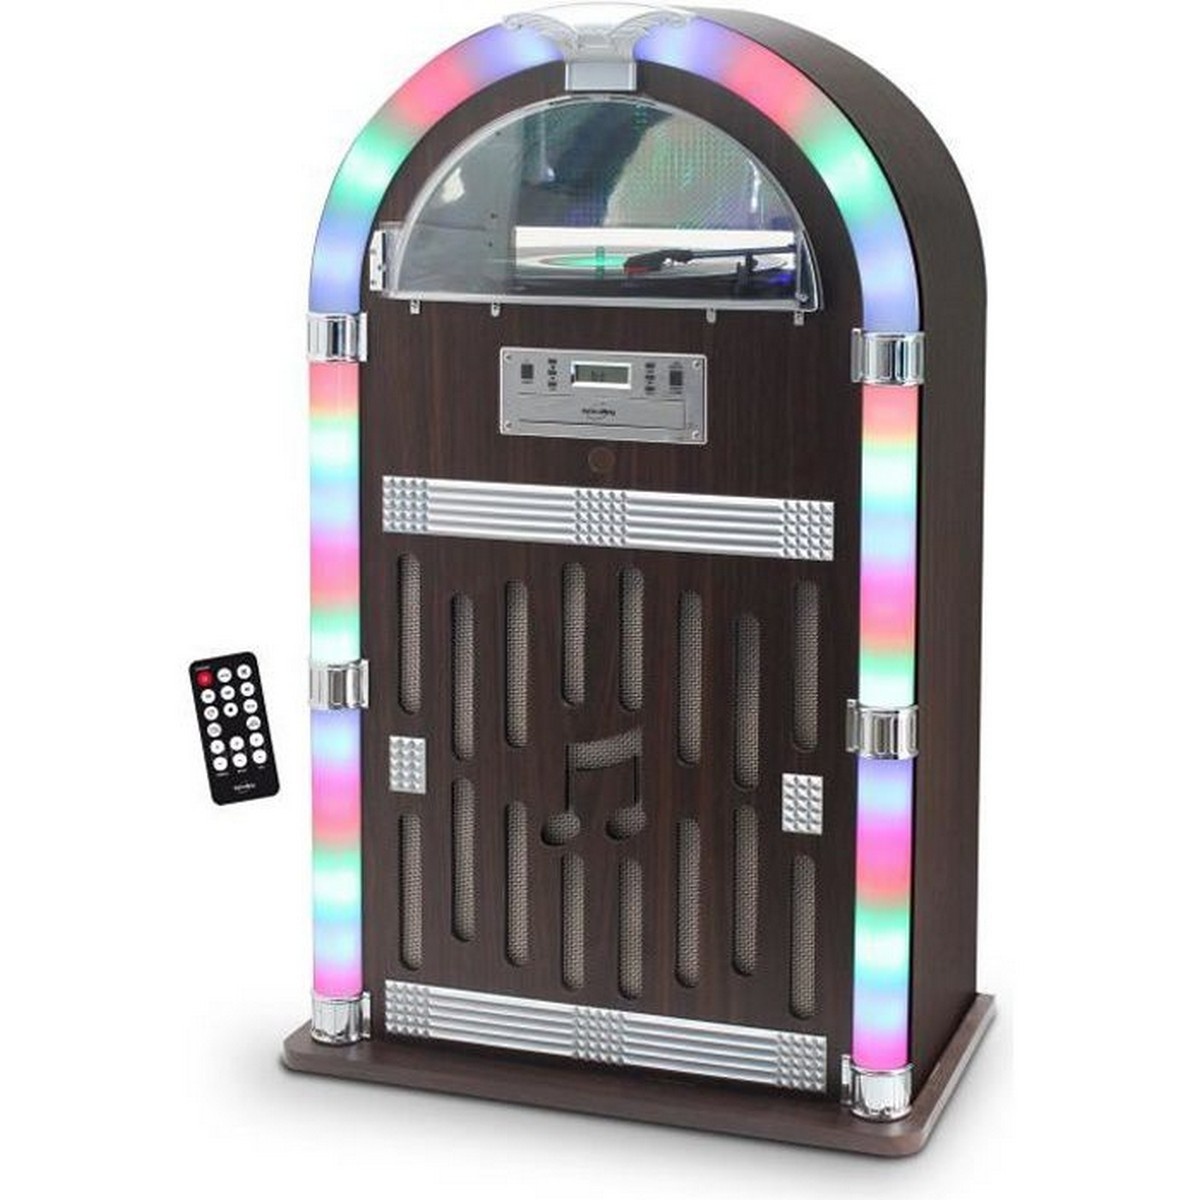
Hi-Fi Inovalley RETRO32 JukeBox Vinyle
If you're passionate about IT and electronics , like being up to date on technology and don't miss even the slightest details, buy Hi-Fi Inovalley RETRO32 JukeBox Vinyle at an unbeatable price. Colour: Multicolour Type: Radio CD MP3 Characteristics: Radio FM Connections: Jack 3.5 mm Connectivity: Bluetooth Technology: LCD
Brand: Inovalley
Category: Electronics > Audio > Audio Players & Recorders > Jukeboxes